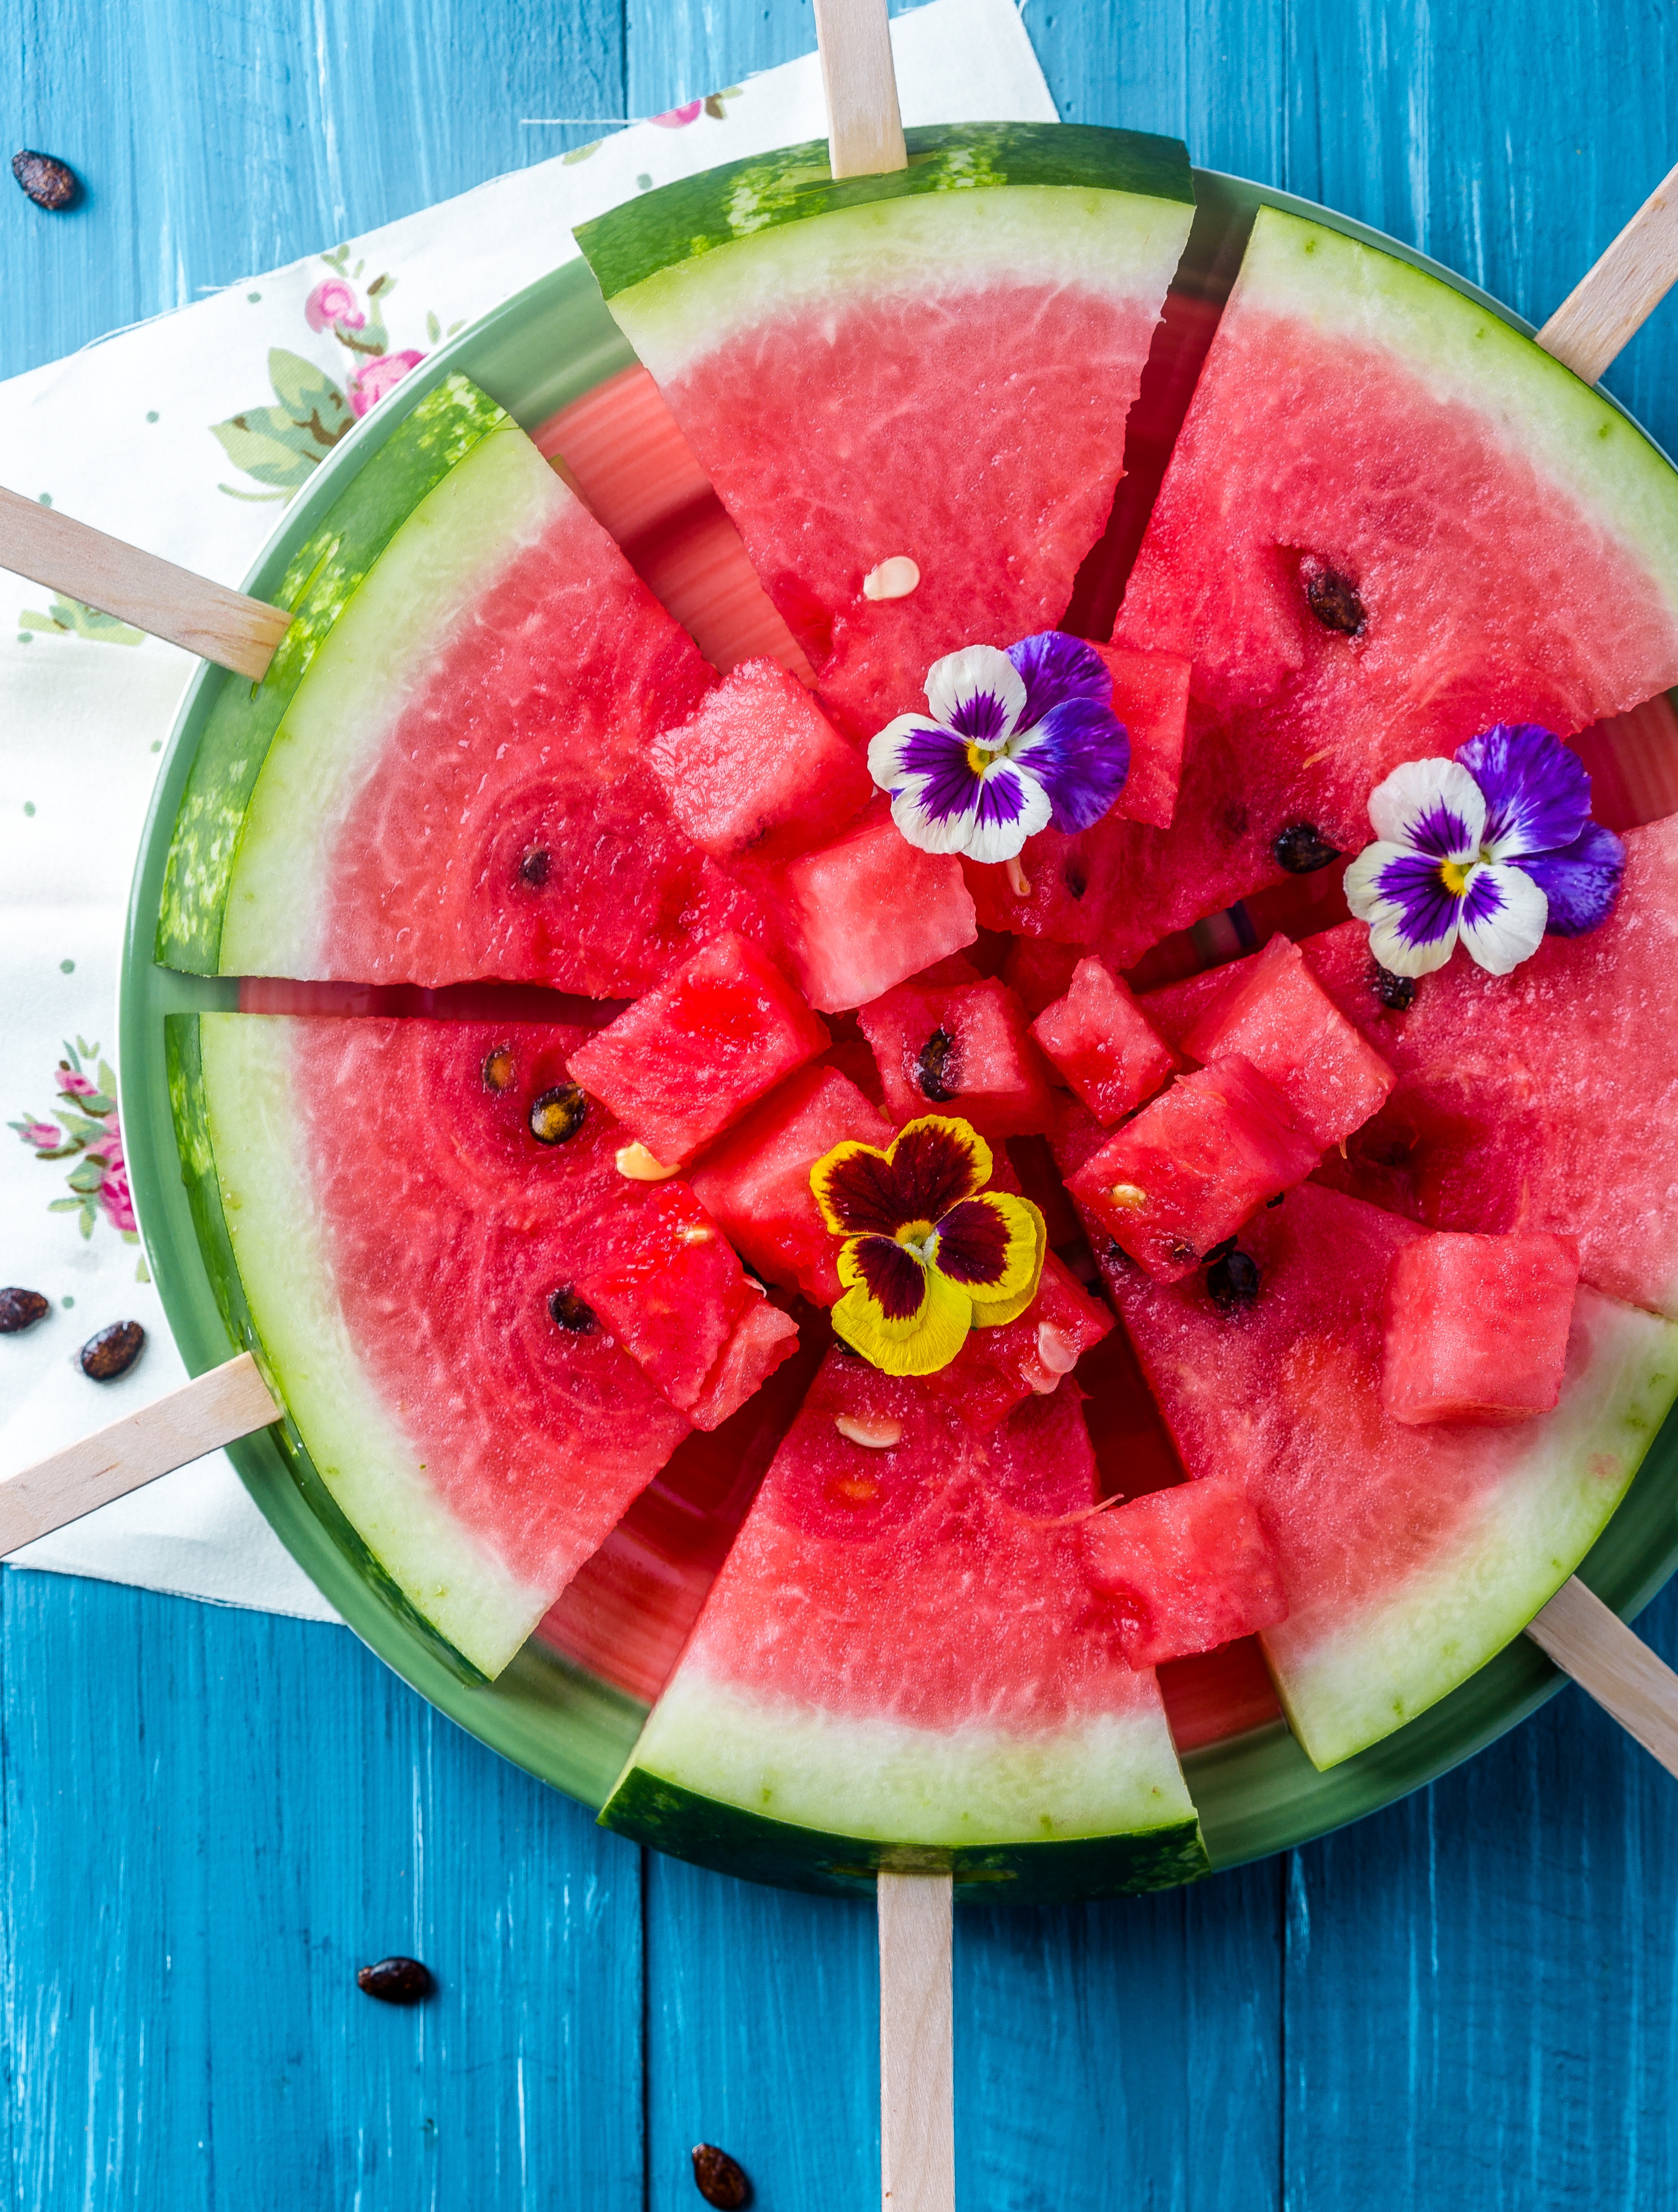
plant, fruit, berry, sweet, summer, food, red, harvest, produce, fresh, closeup, juicy, watermelon, delicious, melon, flowering plant, land plant, citrullus, cucumber gourd and melon family